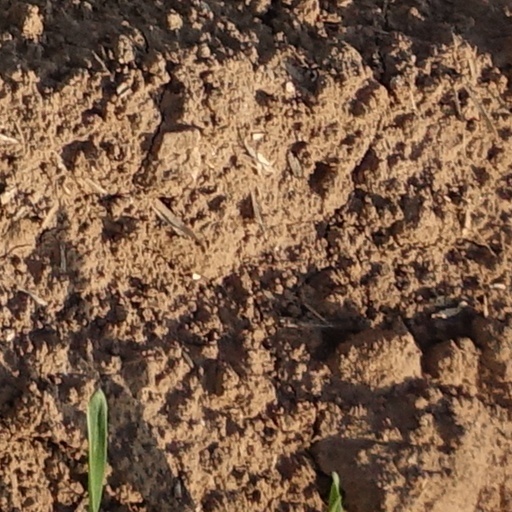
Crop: wheat